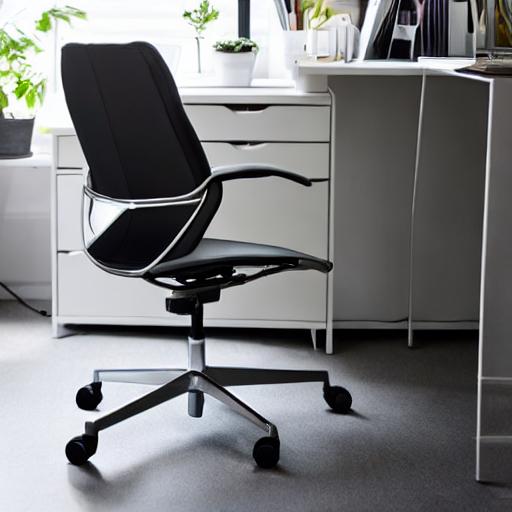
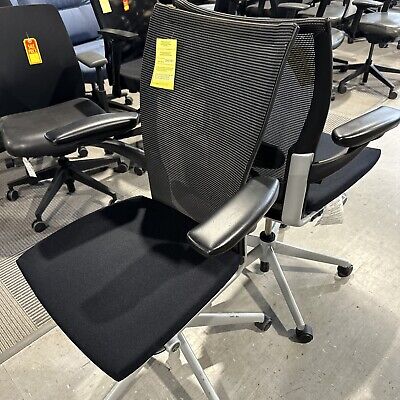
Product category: items_chair
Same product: no